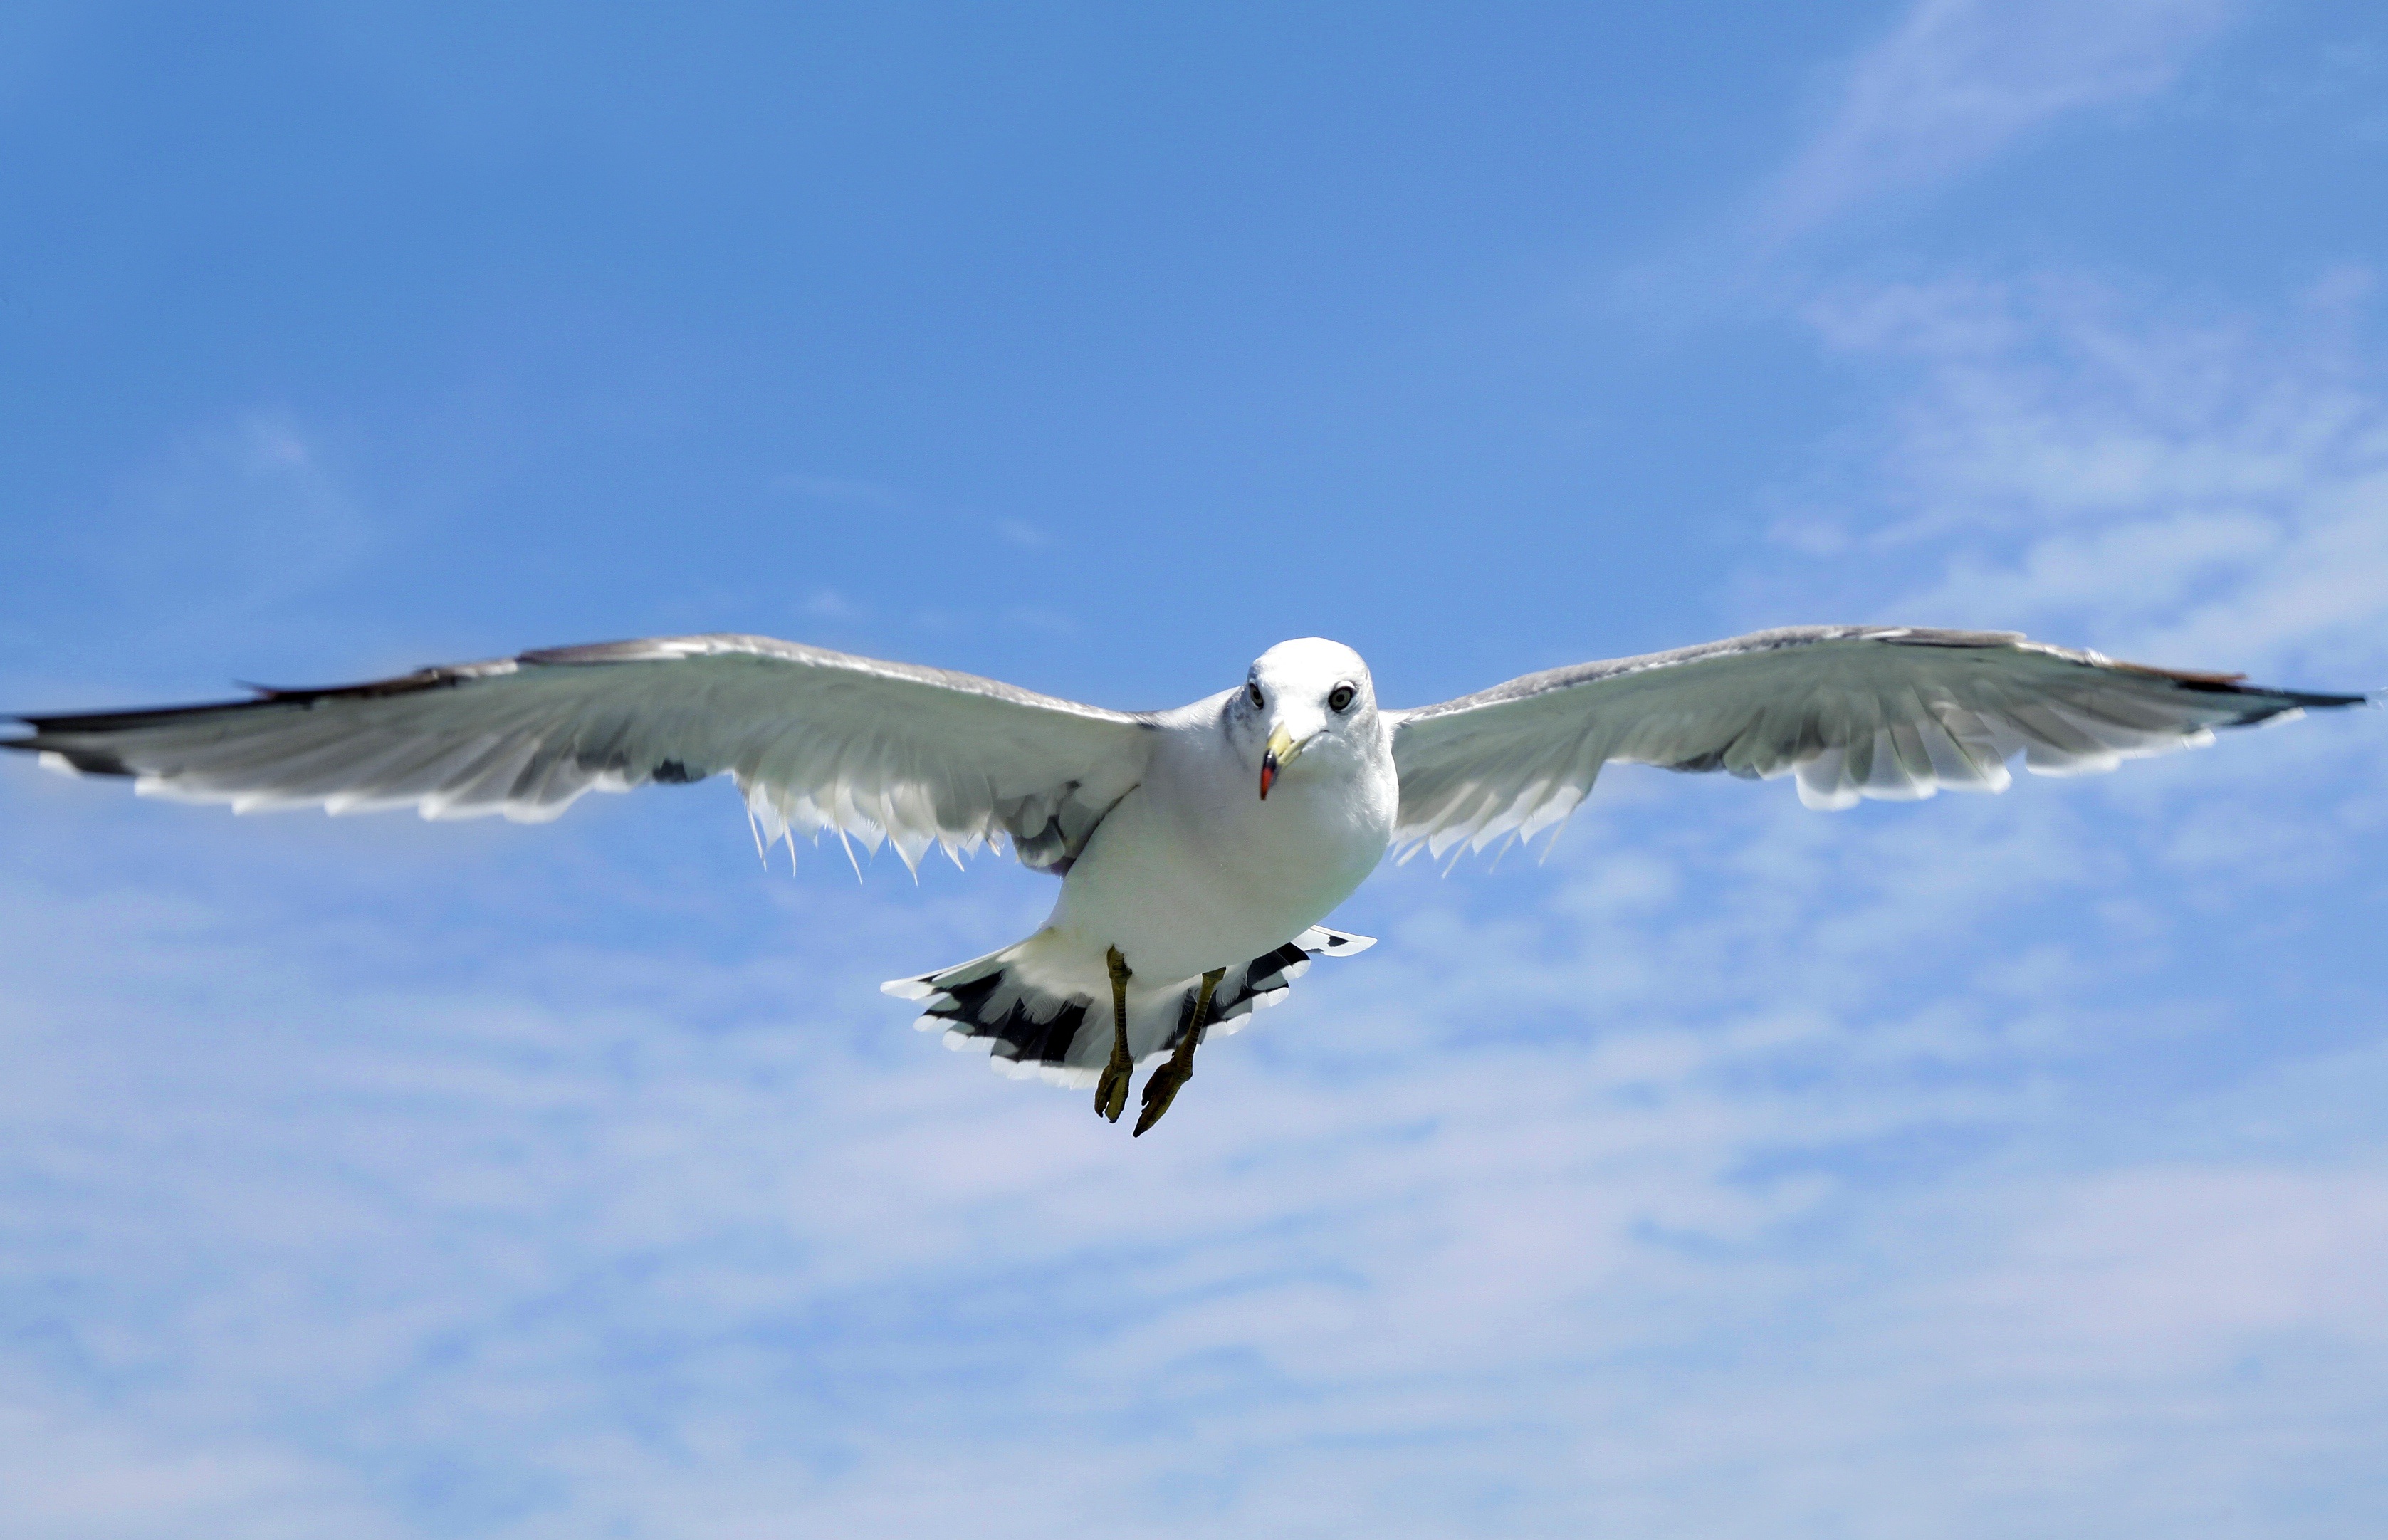
beach, landscape, sea, nature, rock, bird, wing, cloud, lighthouse, sky, wind, seabird, seagull, vacation, travel, foam, gull, flight, scenery, island, solar, waves, korea, vertebrate, beautiful, wallpapers, albatross, seagrass, breakwater, blue sea, republic of korea, jeju, summer sea, jeju island, udo, olle gill, coral beach, jeju sea, jeju island beach, sea breeze, bathing beach, south sea, charadriiformes